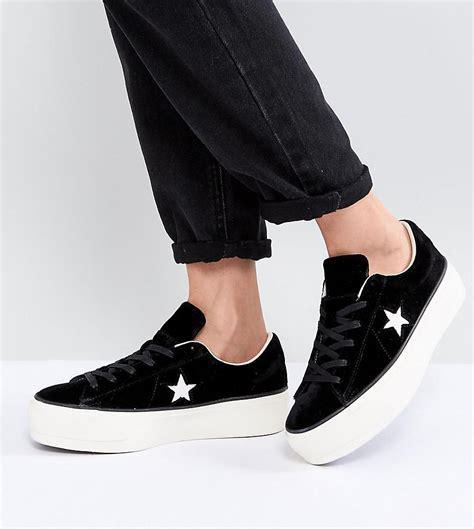
Brand: Converse
Model: One Star